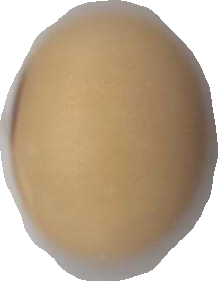
Variety: Anjasmoro